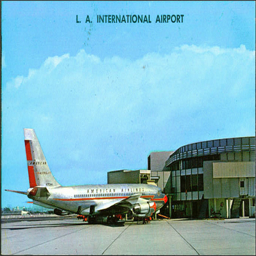
A silver and red passenger jet is parked by the air port.
A stopped plane at the L.A. International Airport.
An American Airlines plane sits at a terminal at the LA International Airport
An airplane parked at the L.A. International Airport.
A red and silver airplane sitting outside at the airport.